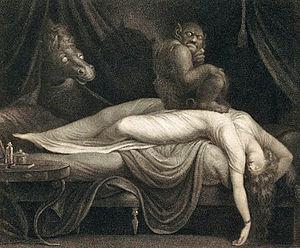
Thomas Burke est un graveur irlandais, né à Dublin en 1749, et mort à Londres le 31 décembre 1815.